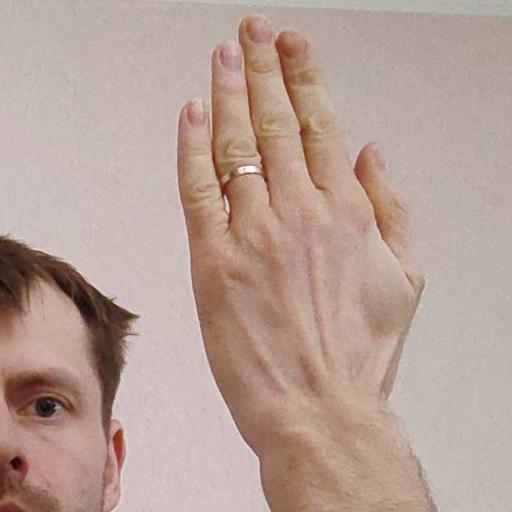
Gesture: stop_inverted